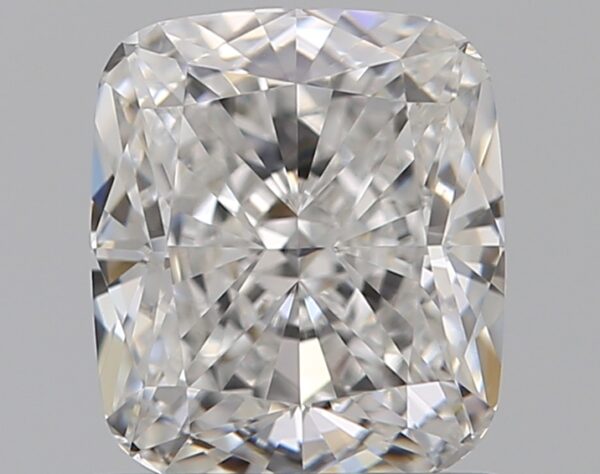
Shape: cushion
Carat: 1
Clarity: VS1
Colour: E
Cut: EX
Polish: EX
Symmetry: VG
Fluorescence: N
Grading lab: GIA
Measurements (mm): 6.03 x 5.25 x 3.56